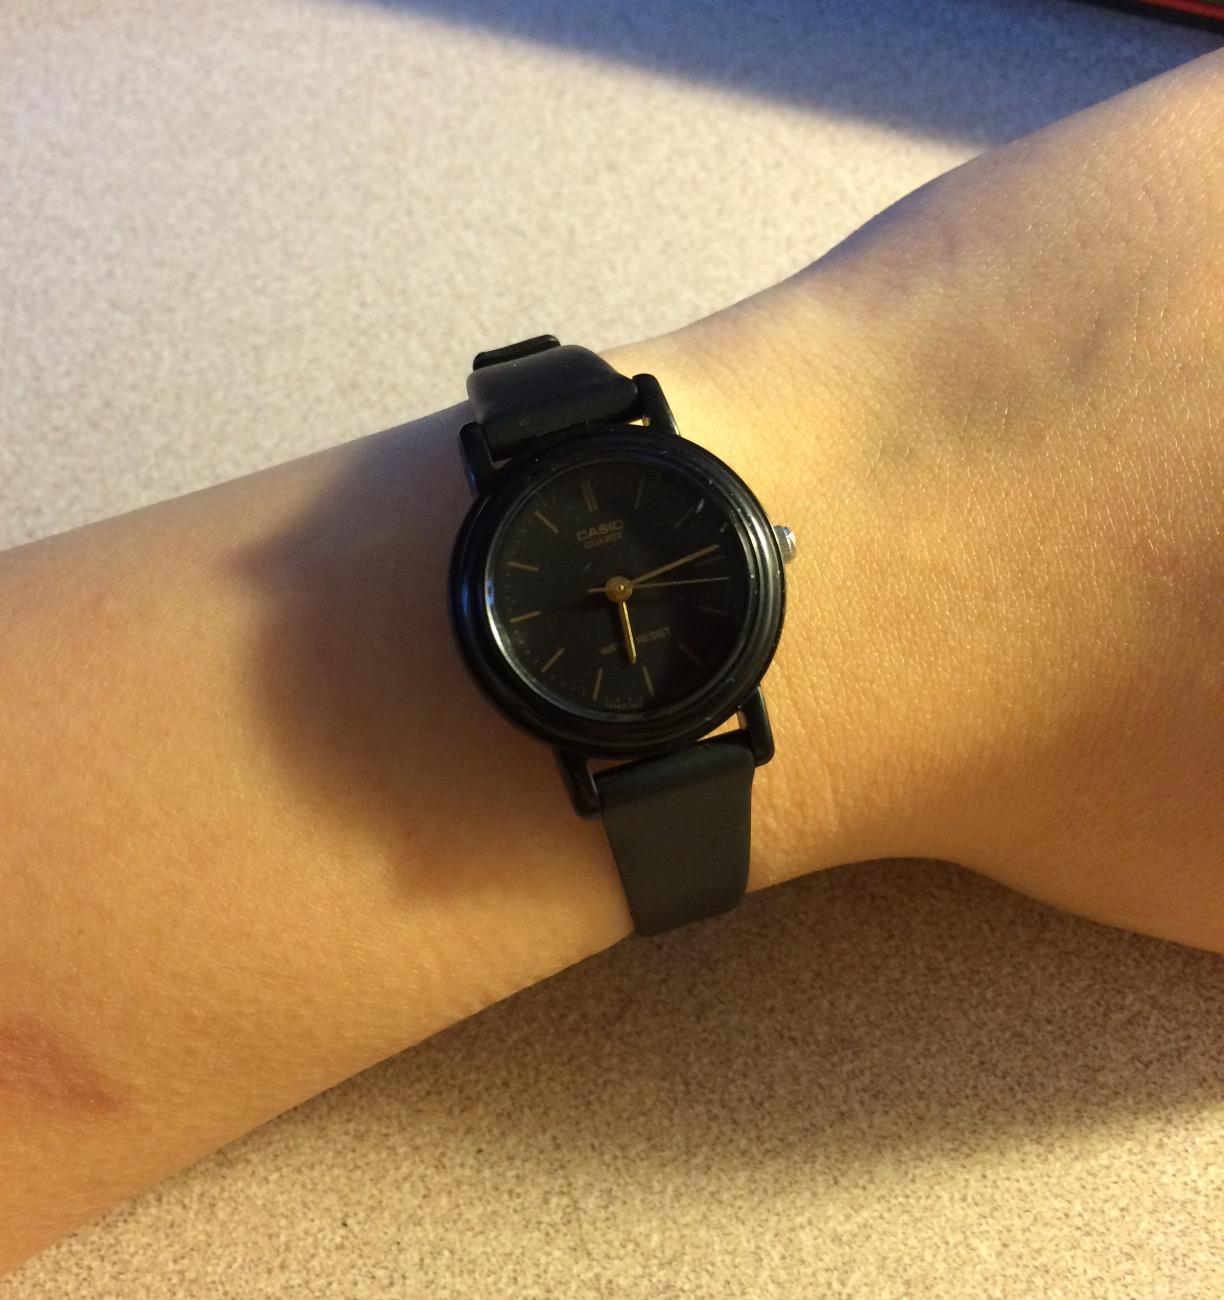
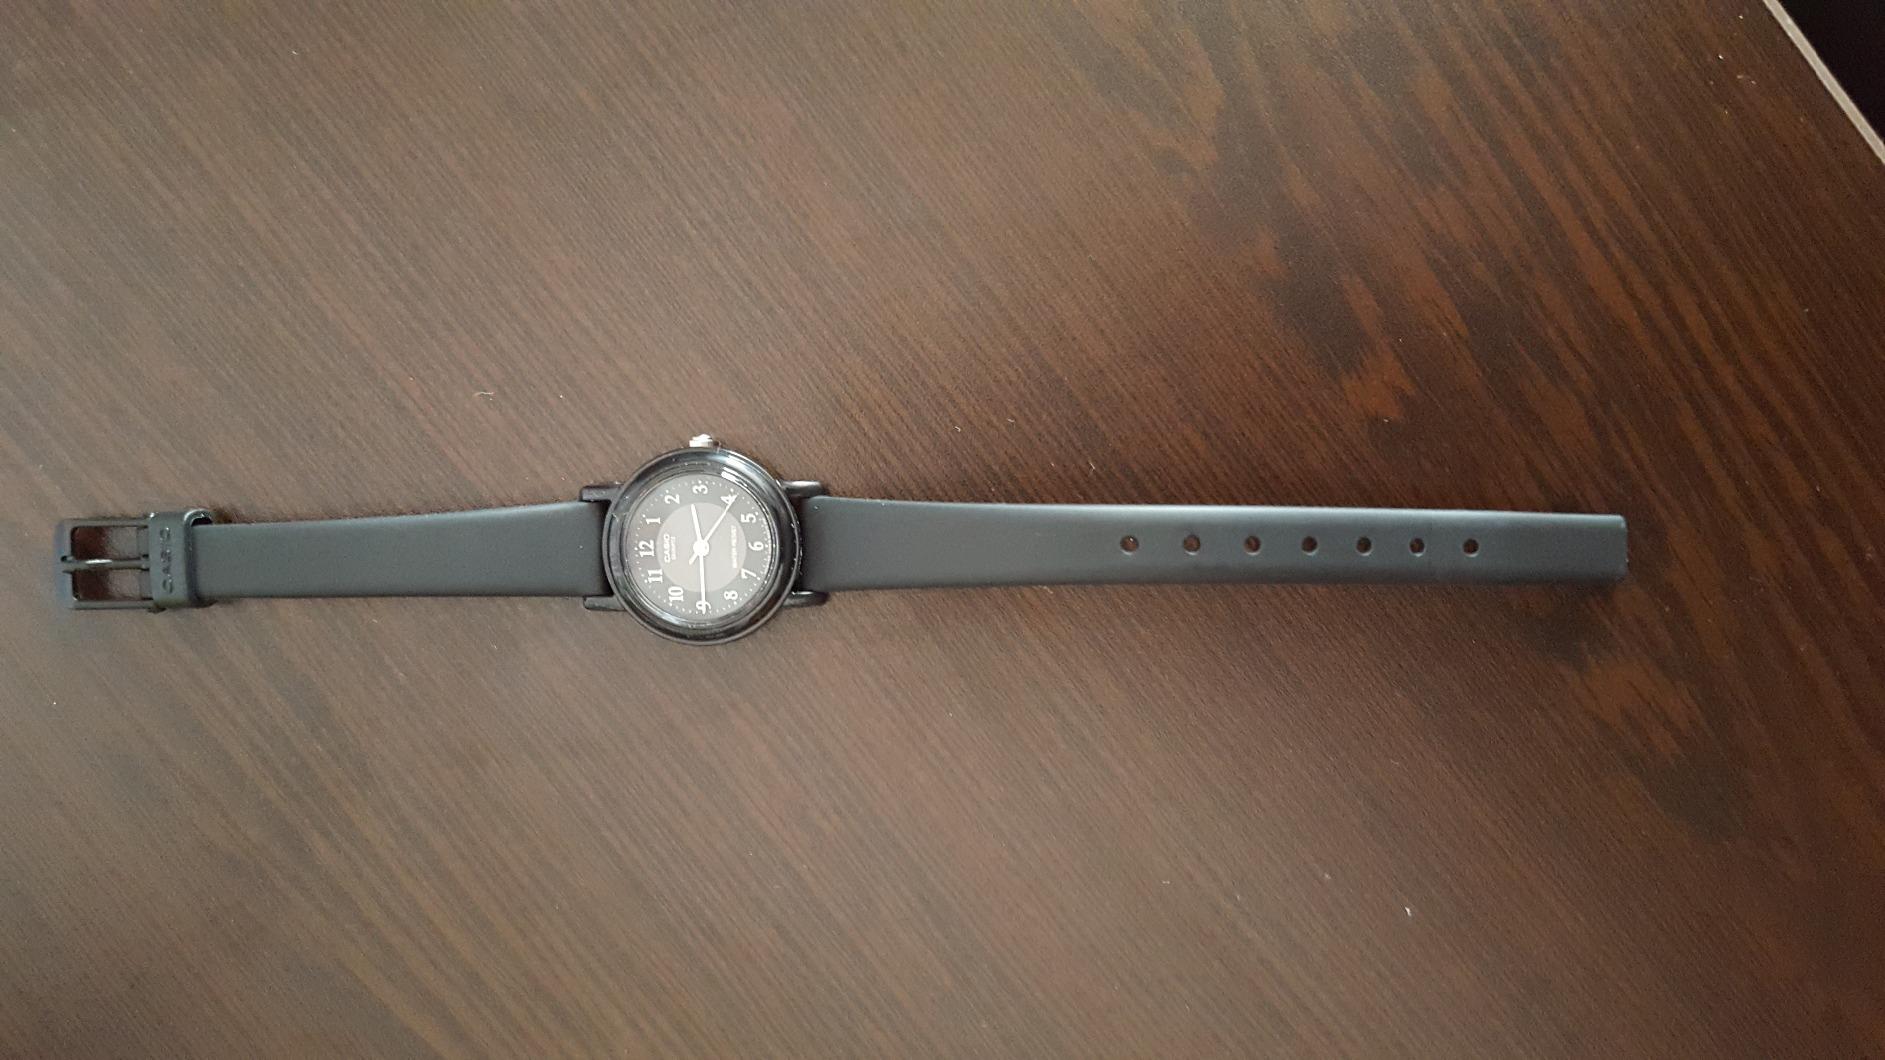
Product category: accessories_watch
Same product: no